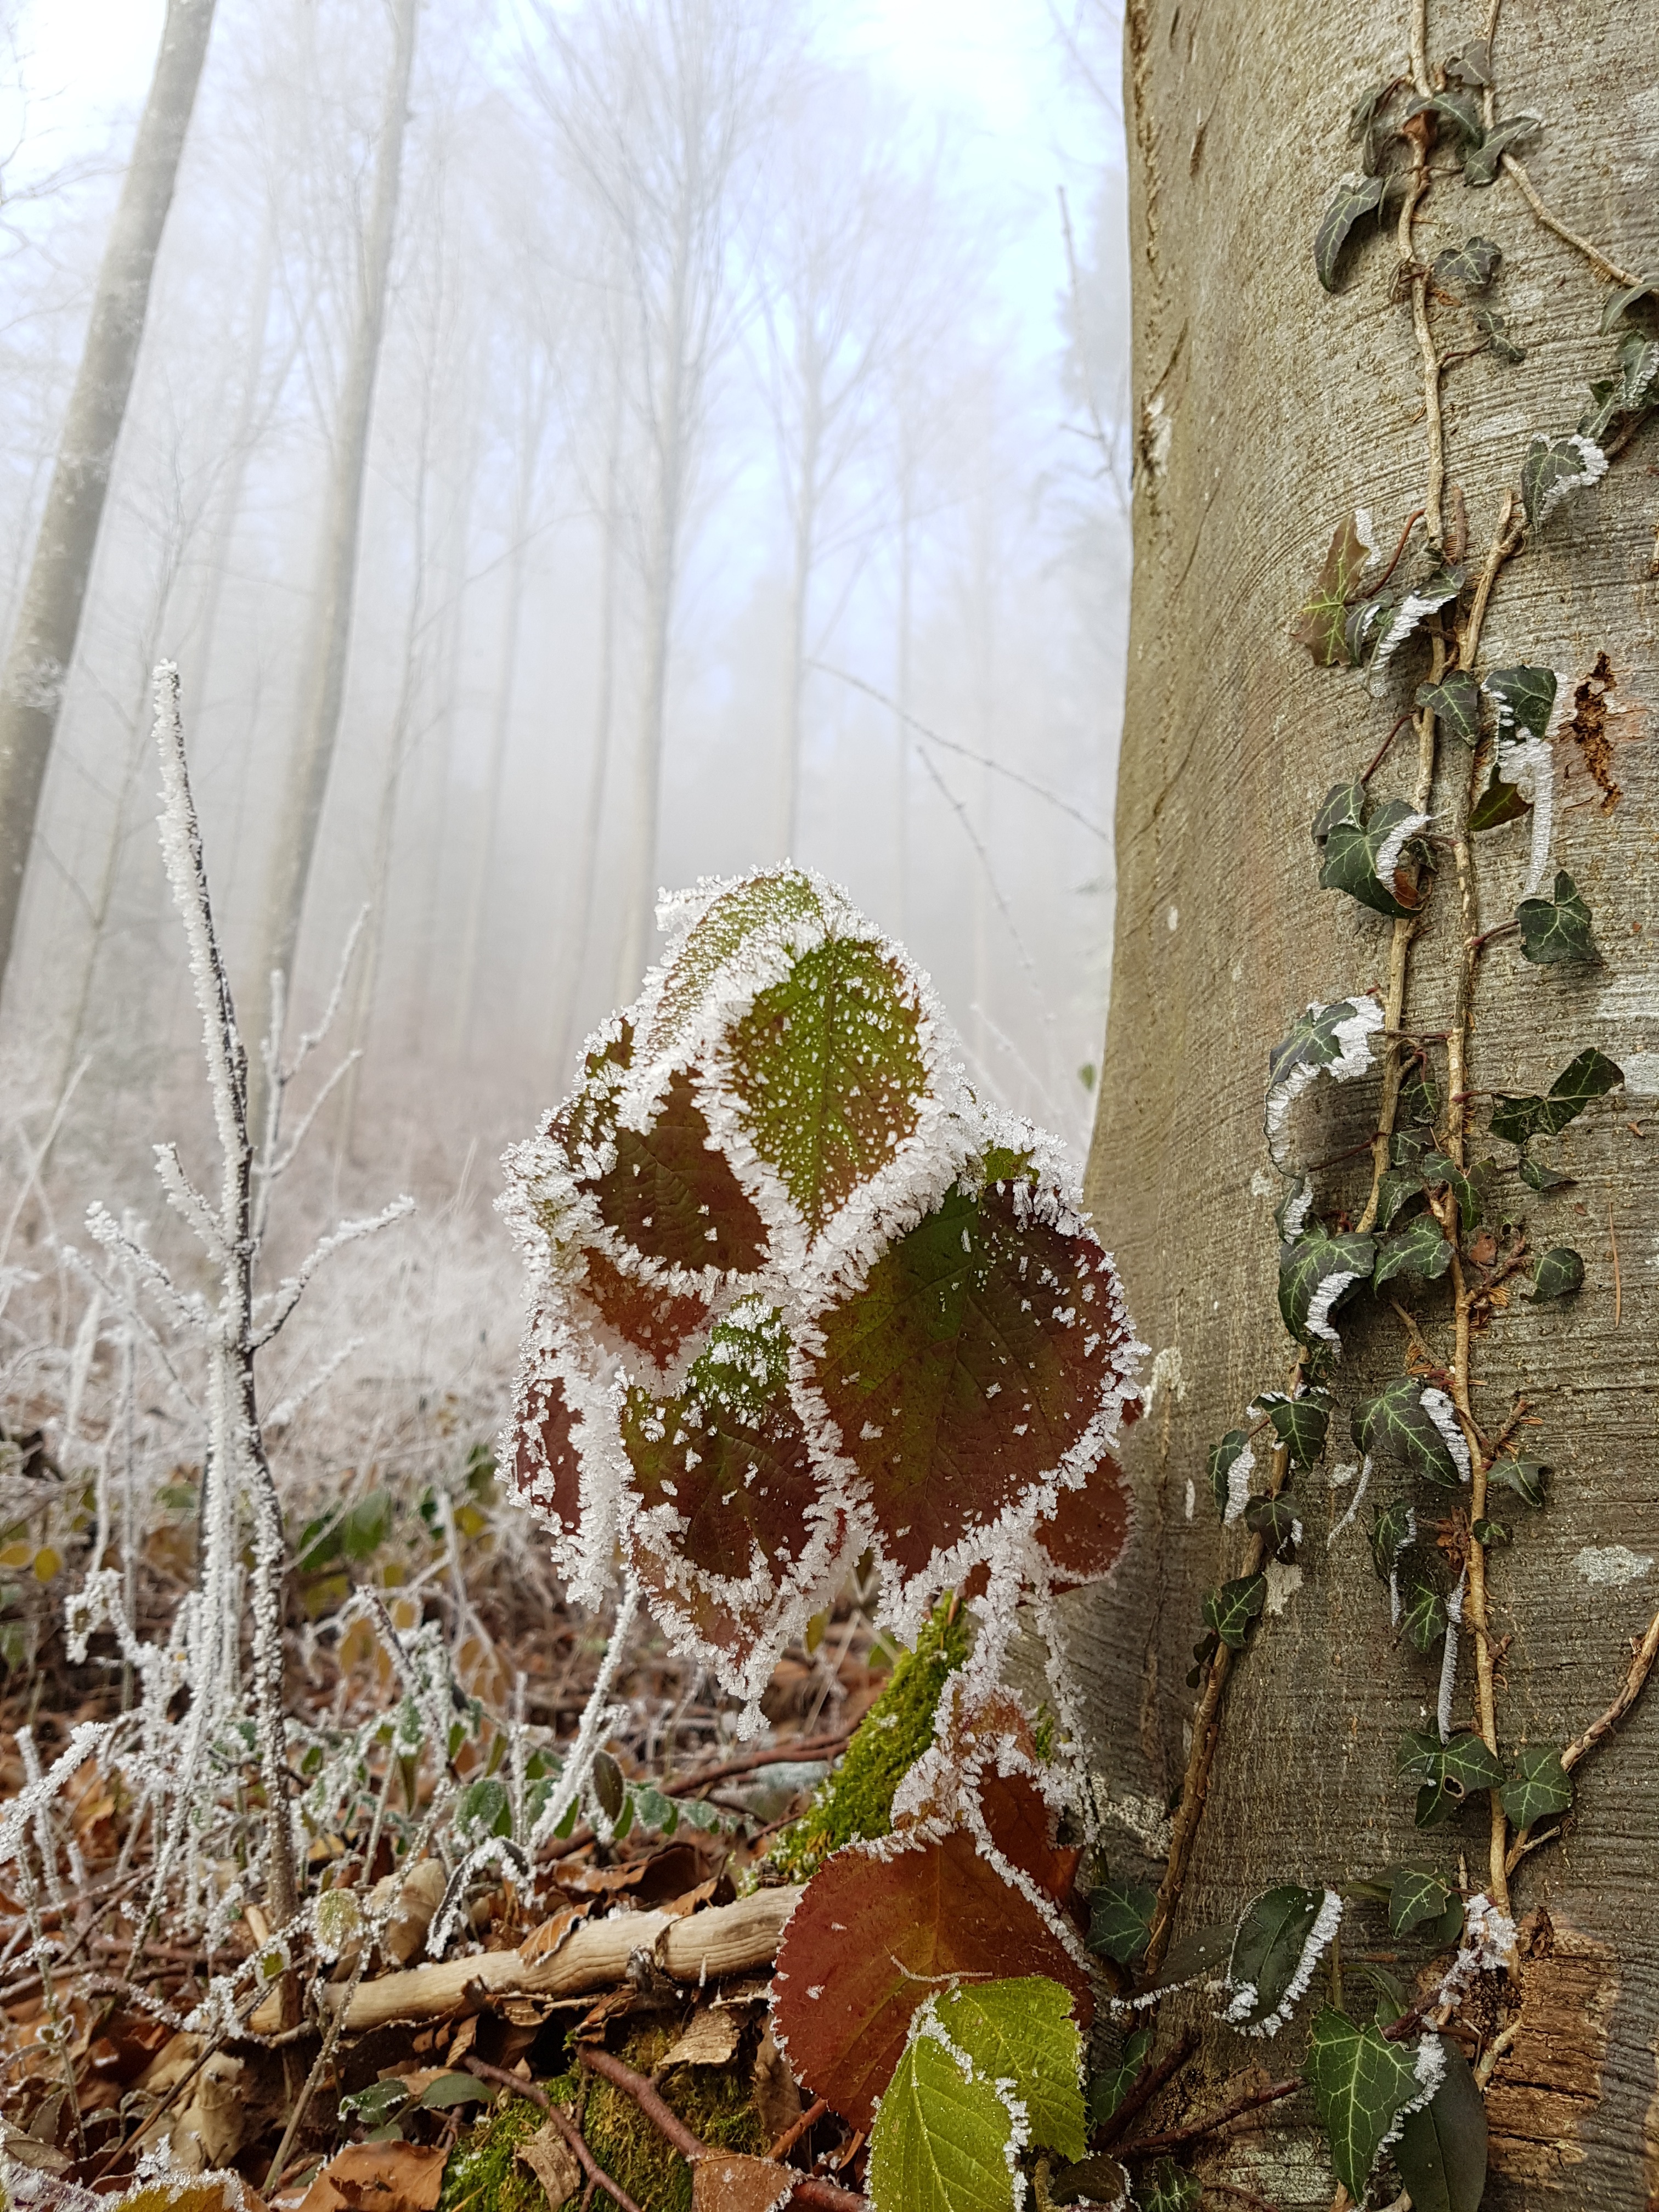
tree, nature, forest, branch, winter, plant, leaf, flower, frost, spring, green, autumn, botany, flora, season, leaves, woodland, habitat, of course, flowering plant, woody plant, land plant